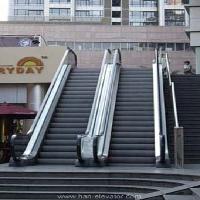
Weather: cloudy or overcast